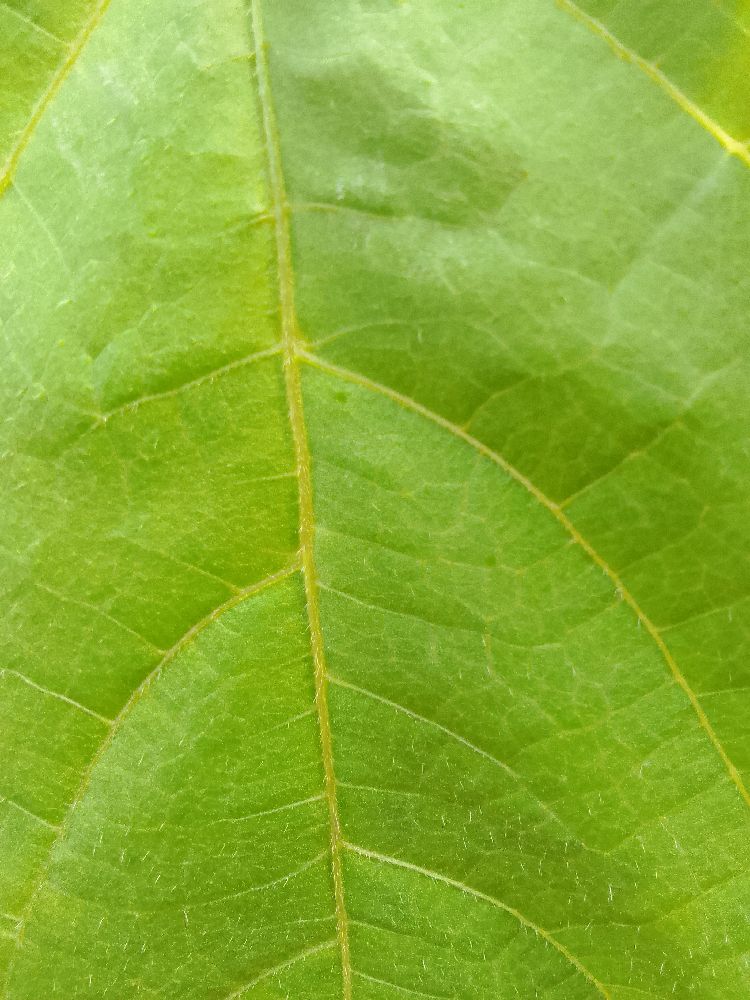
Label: healthy